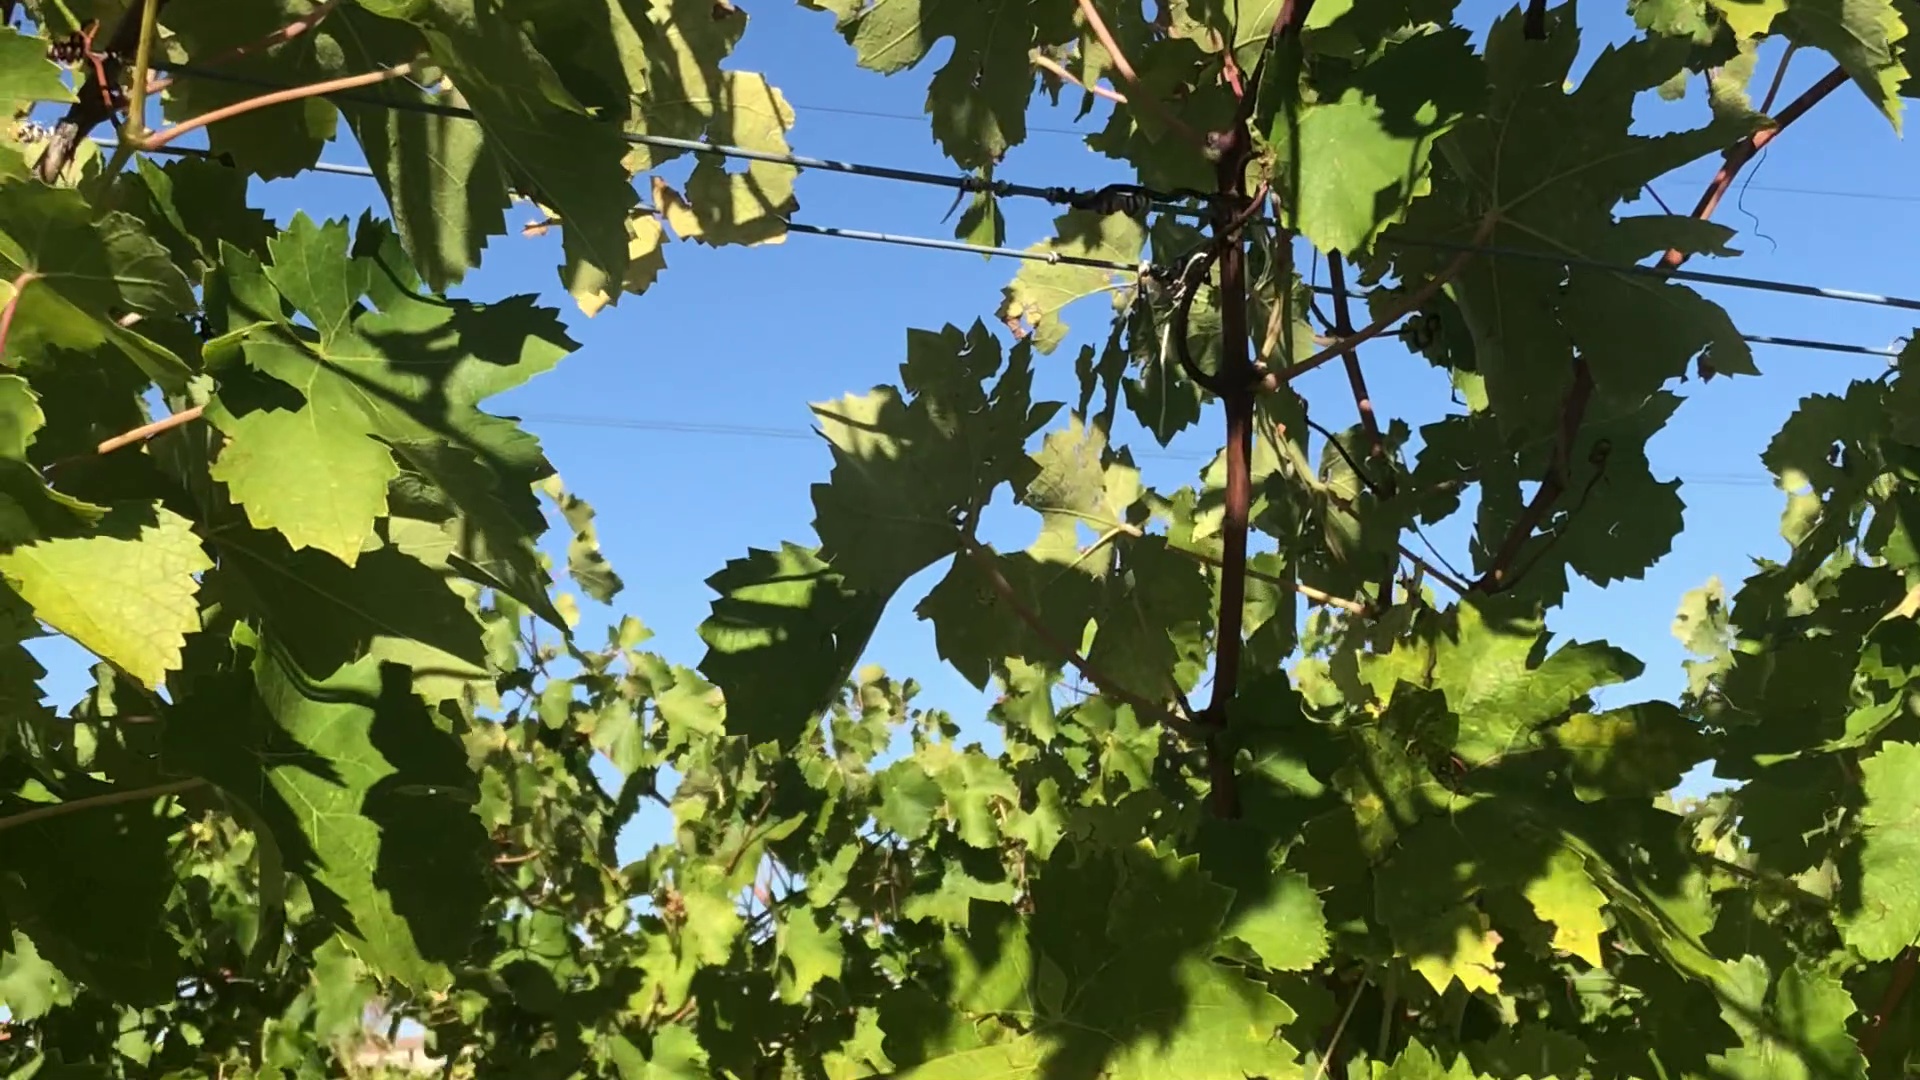
Label: healthy